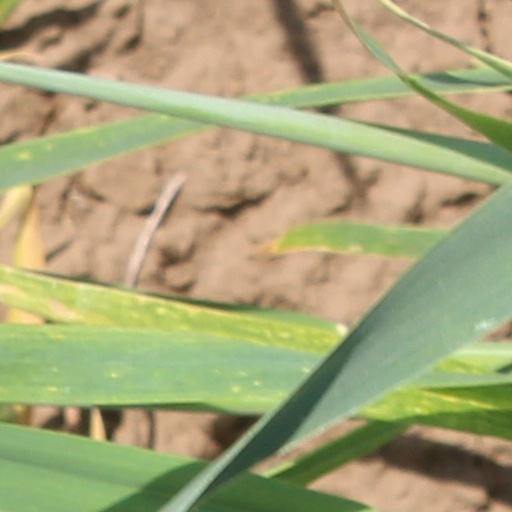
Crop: wheat